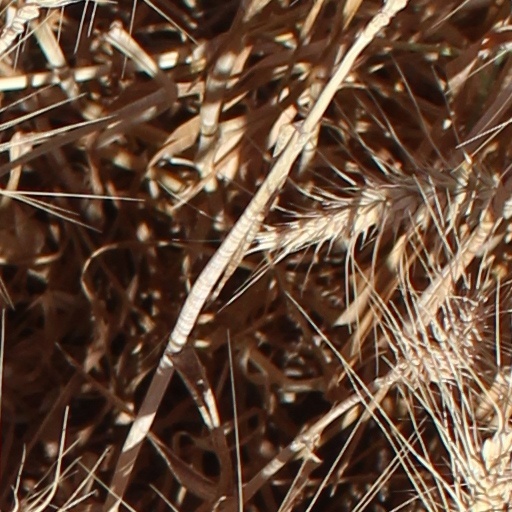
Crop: wheat